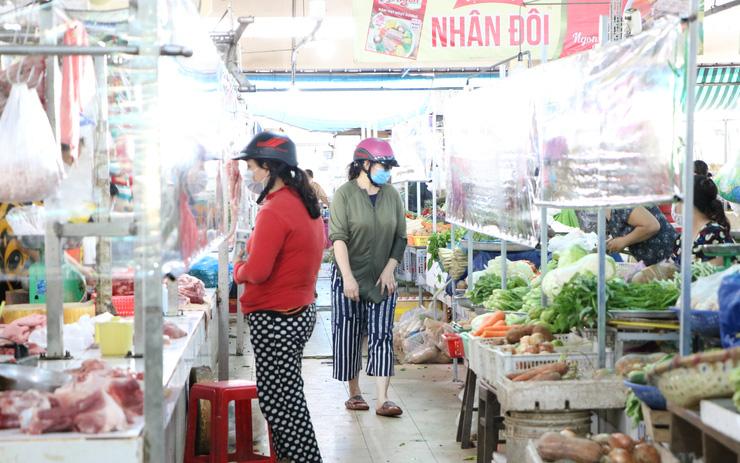
người phụ nữ mặc áo xanh lá đang đi gần quầy bán rau